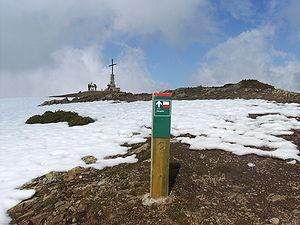
Le Matagalls est une montagne culminant à 1 697 m située en Espagne, dans la communauté autonome de Catalogne. Elle se situe dans le massif du Montseny, entre les communes de Brull et Viladrau dans l'Osona, et de Montseny dans le Vallès Oriental.